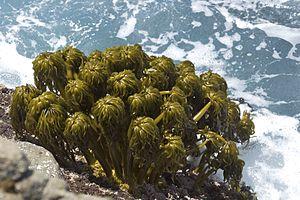
Postelsia palmaeformis est une espèce d'algues brunes de la famille des Laminariaceae. C'est la seule espèce connue du genre Postelsia, nommé en l'honneur du phycologue Alexandre Postels.